Landmark Mortgages

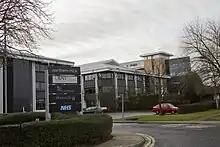
When the company split from the retail Northern Rock bank it was based in buildings at Regent Centre in Gosforth, Newcastle upon Tyne

Northern Rock (Asset Management) holds and services the majority of existing mortgage and unsecured loan accounts. The company does not offer any new products and has no branches. The company is currently based in Fleet, Hampshire.